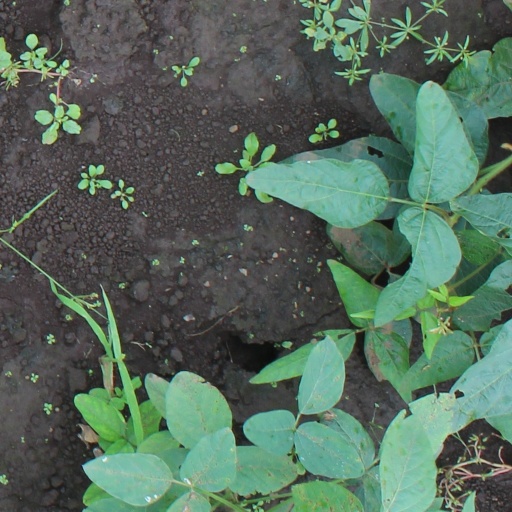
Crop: soybean